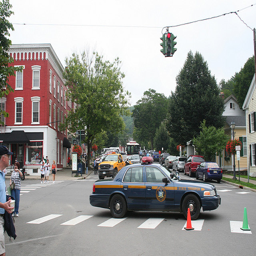
A cop car parked in the middle of a city street.
A police car that is in the middle of an intersection.
A police car parked in an intersection underneath a traffic light.
A State Trooper car blocks a street intersection.
a police vehicle in an intersection beneath a traffic light